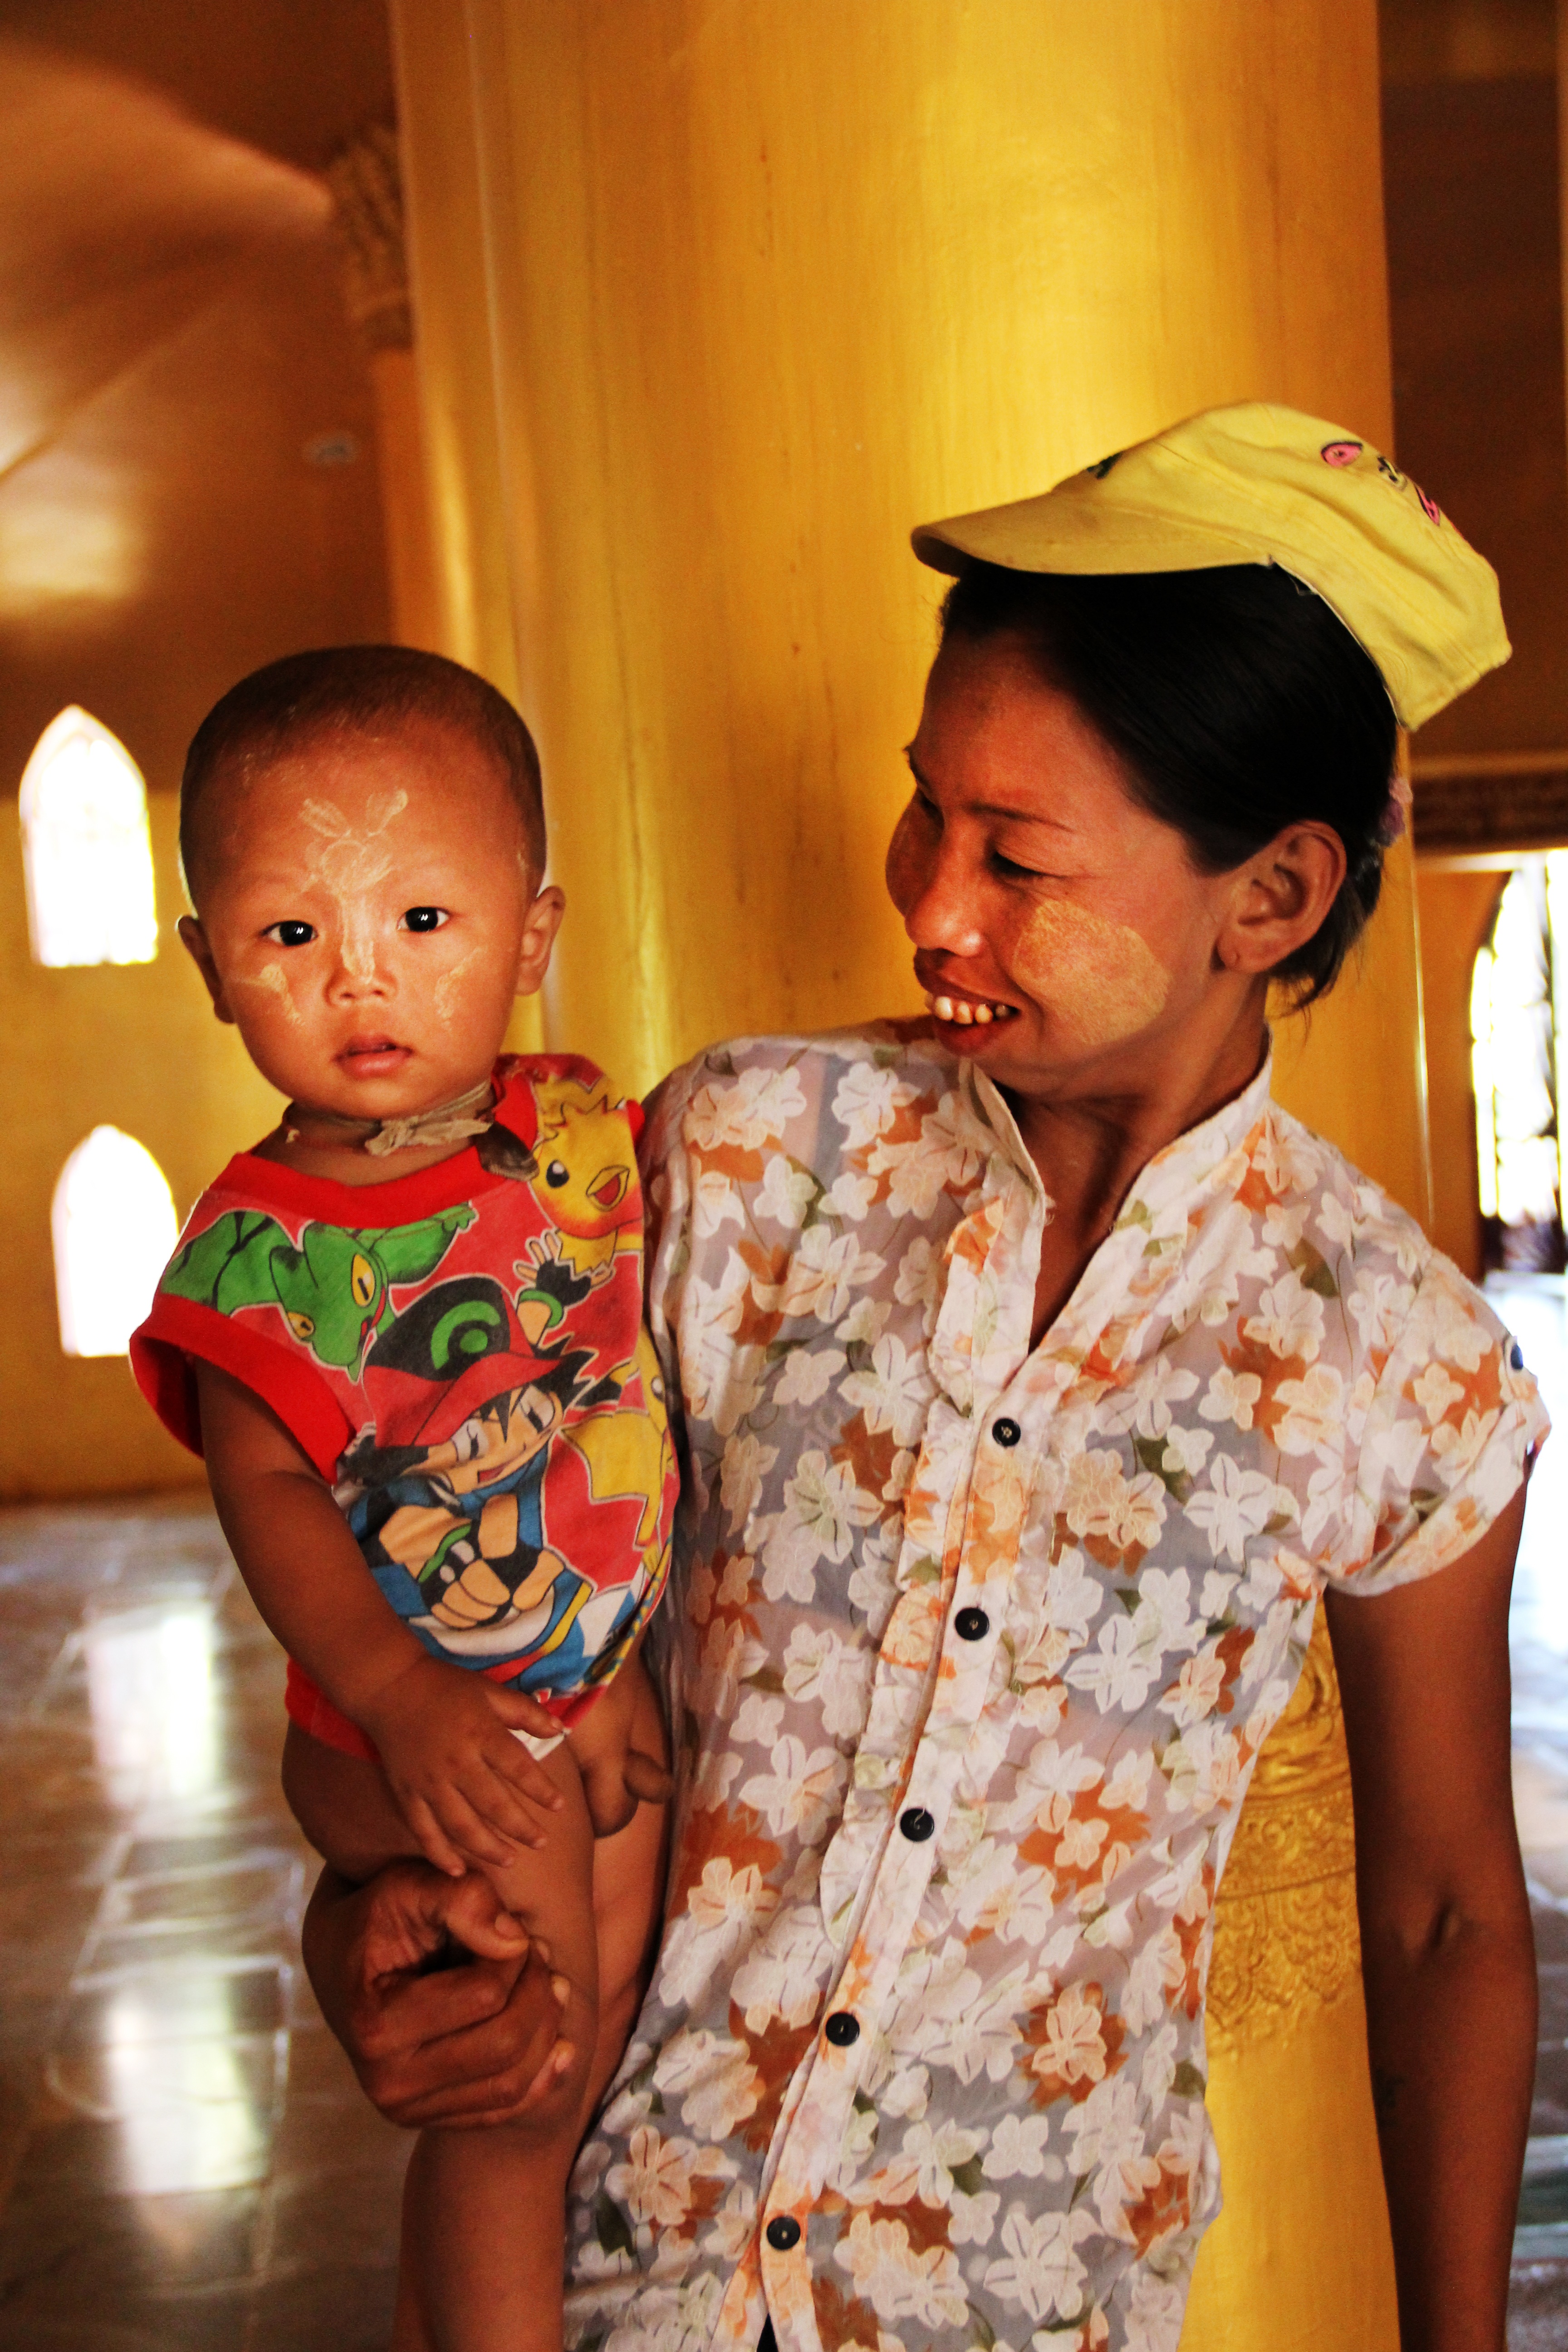
person, people, male, child, human, together, security, mother, joy, trust